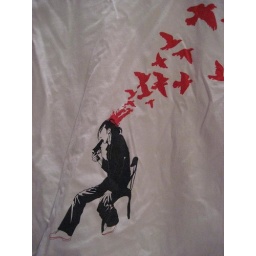
flowers in the attic, male edition